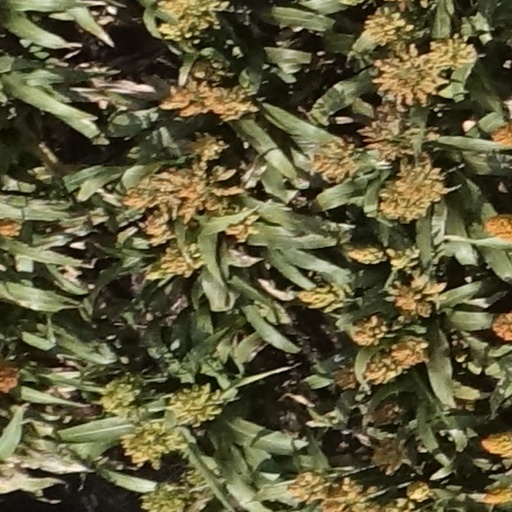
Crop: sorghum